North Abbey, Youghal

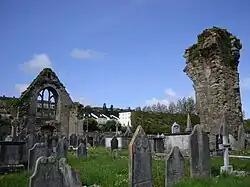
Ruins

The Priory of Our Lady of Graces, known locally as the North Abbey, was a 13th-century Irish Dominican monastery situated north of Youghal, County Cork.